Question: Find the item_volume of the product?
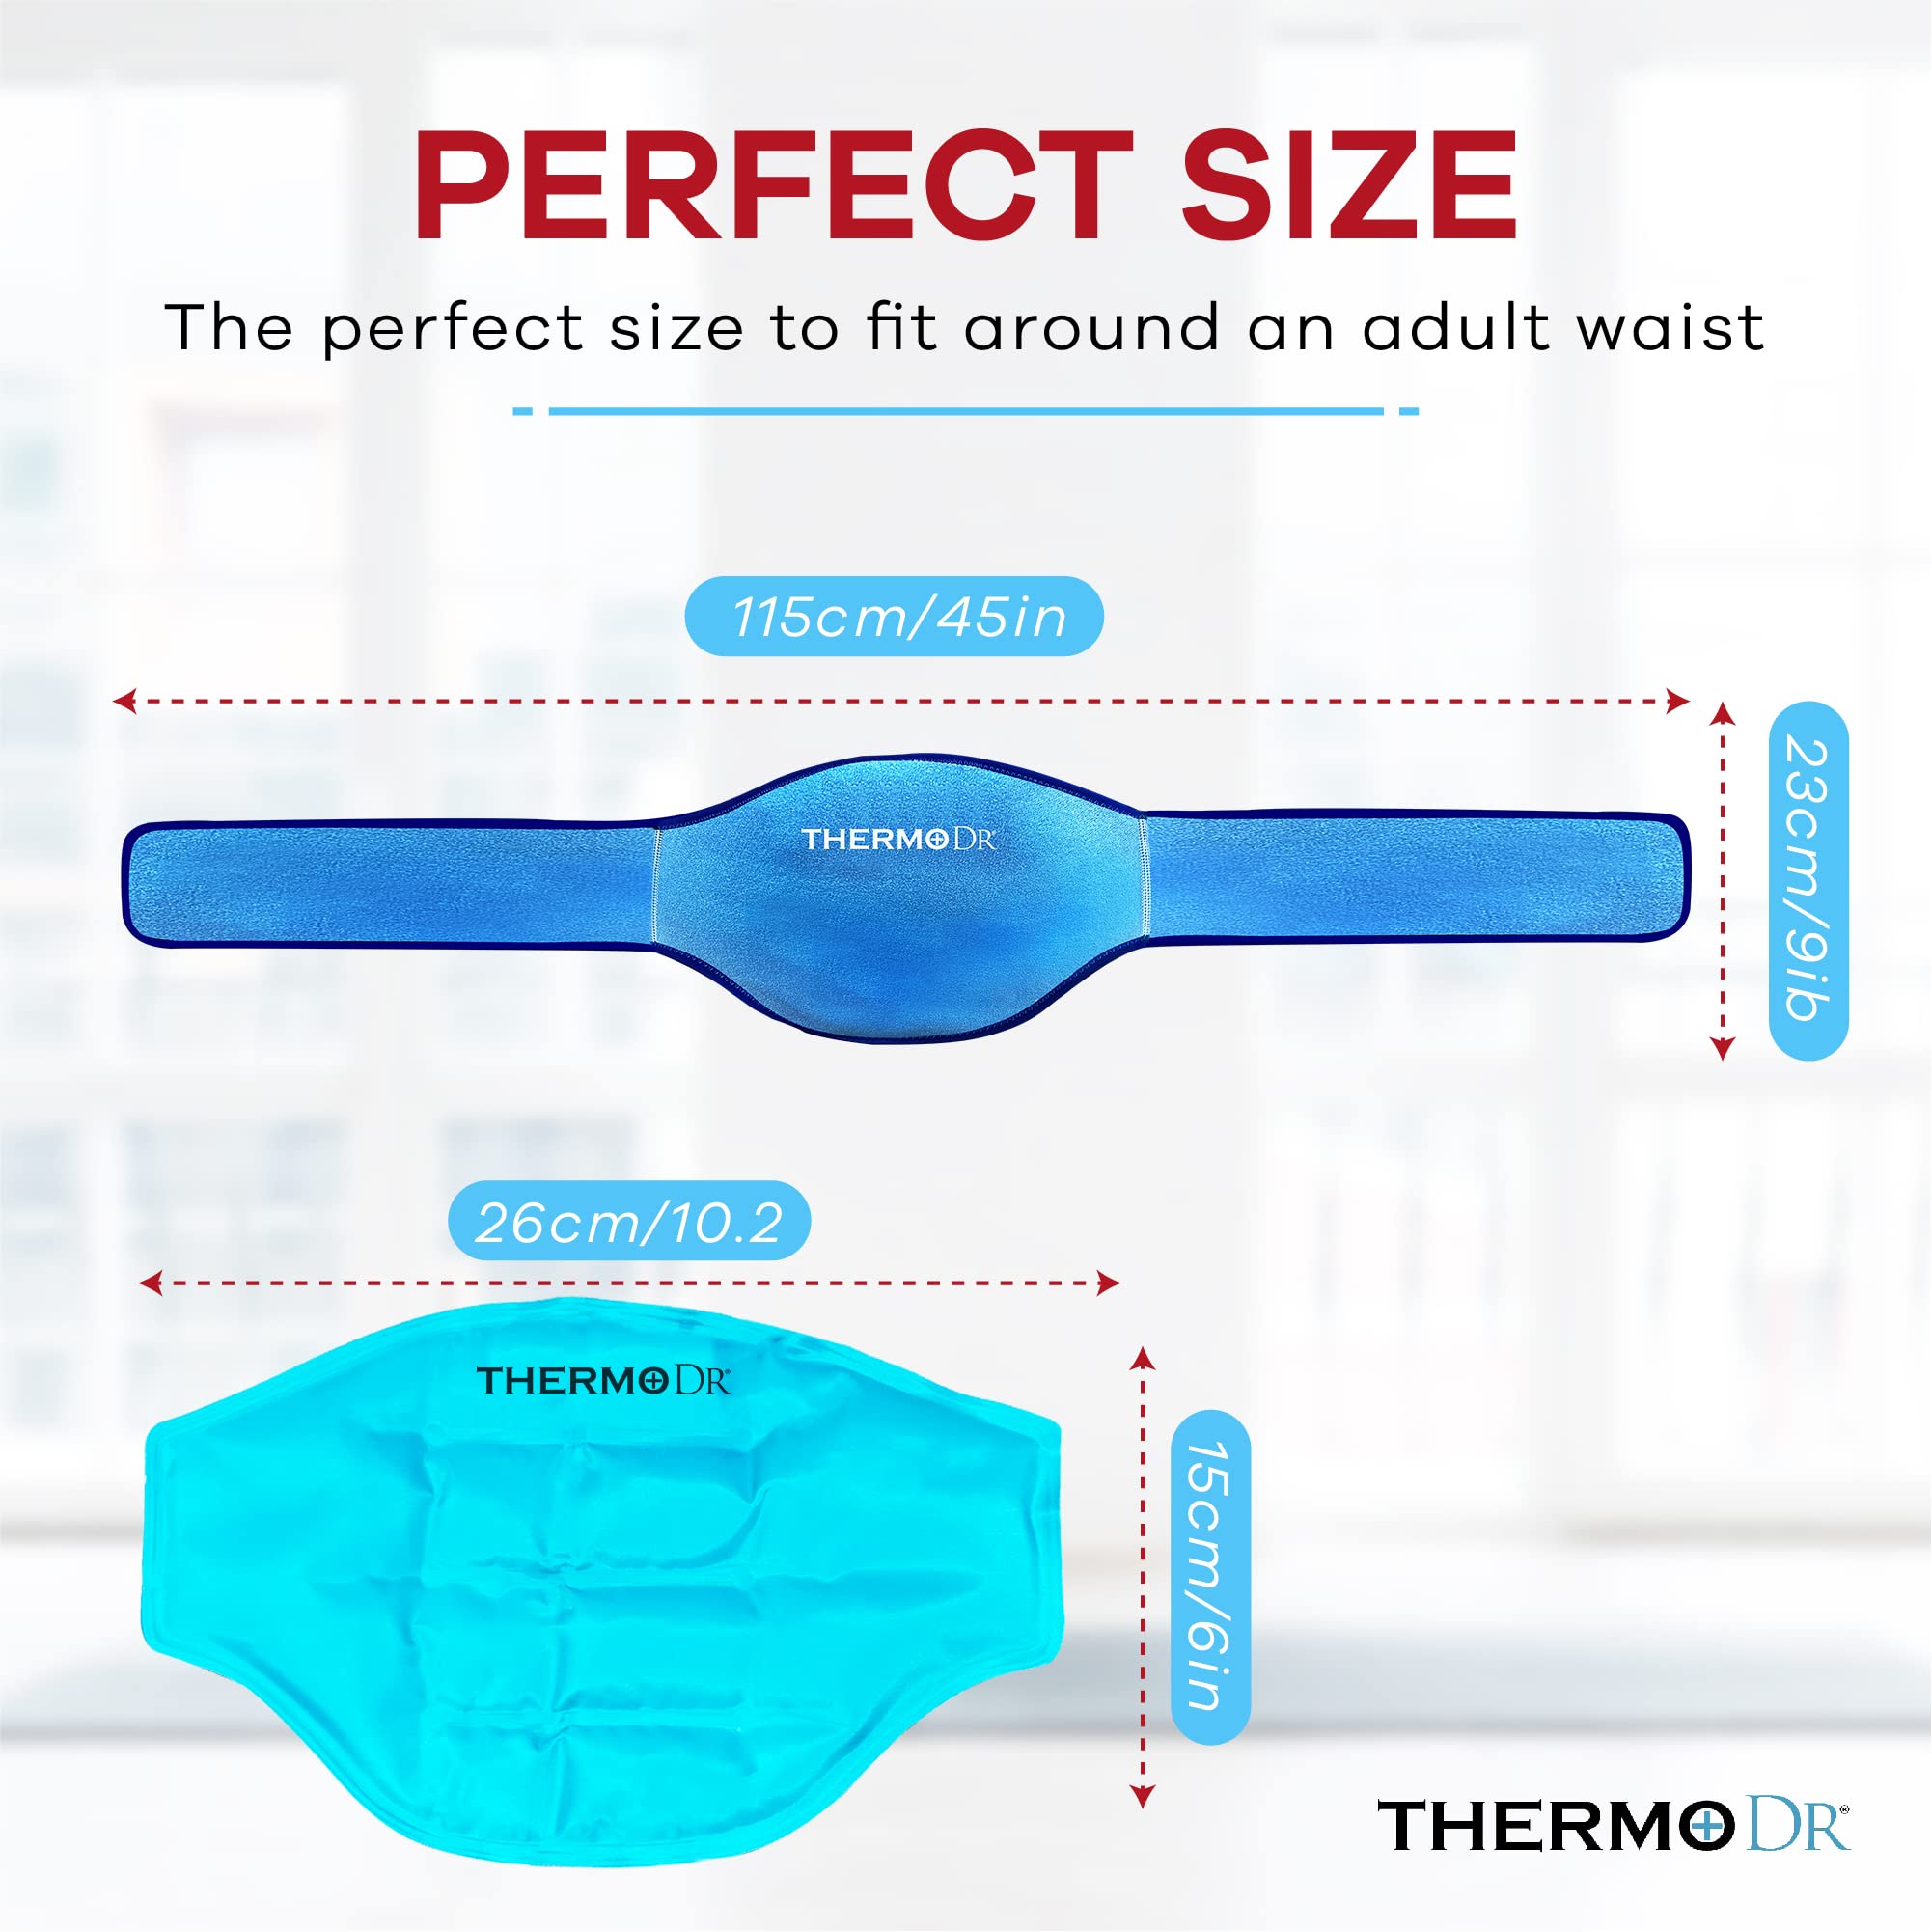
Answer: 45.0 cubic inch